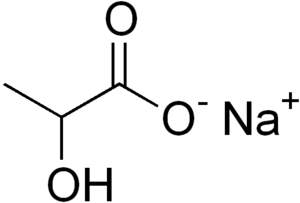
Le lactate de sodium est un sel de sodium et d'acide lactique. Il est produit par fermentation d'une source de sucres telle que le maïs puis la neutralisation du lactate de sodium conduit à la formation du composé de formule brute NaC₃H₅O₃.